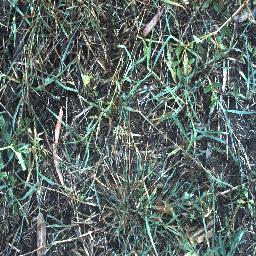
Label: negative